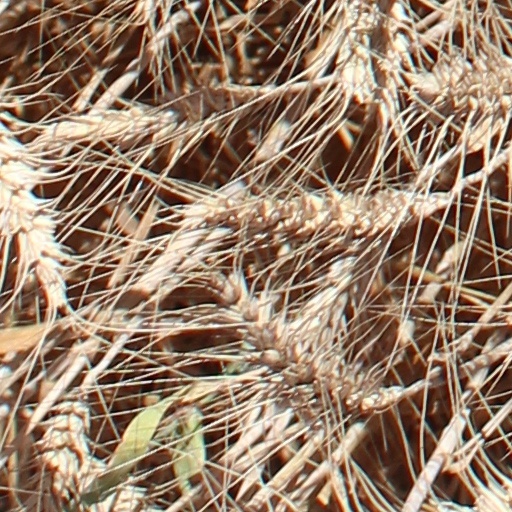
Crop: wheat